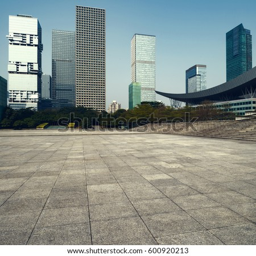
the city square at china